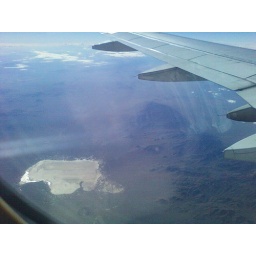
Nice view of a lake in the mountains en route to SFO.